Stans

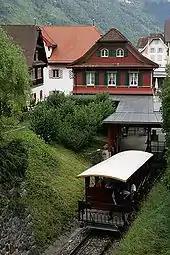
Valley station of the Stanserhorn funicular

The local mountain, the "Stanserhorn" is also a tourist resort. It is accessible via one of the oldest mountain railways in Switzerland, the "Stanserhornbahn" (1893), and by cable car. The "Stanserhornbahn" was originally built as a rack and pinion railway, with three separate sections. In 1970 the upper section was destroyed by a fire following a lightning strike. In 1975 the destroyed upper section and the middle section were replaced by an aerial cable car. At the peak of the Stanserhorn is the "Rondorama", a revolving restaurant that was built in 2001. From the peak of the Stanserhorn, on a clear day the view stretches nearly and includes 10 Swiss lakes and the Black Forest of Germany. There is a short hiking trail around the peak of the Stanserhorn and a small population of Marmots are kept near the trail.